Northern France football team

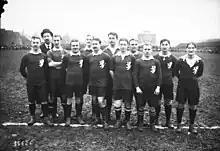
Lions of Flanders selection of 4 January 1914. From left to right: Charles Dujardin, Fernand Desrousseaux (coach), Henri Moigneu, Henri Lesur, Gabriel Hanot, Albert Eloy, Alphonse Six, Paul Chandelier, Maurice Gravelines, Raymond Dubly, Albert Parsys, Jean Ducret (captain).

Between 1912 and 1914, the team was presided by Jooris, coached by Fernand Desrousseaux, and captained by Jean Ducret. On All Saints' Day of 1913, two matches were organized at the same time by the main rival organizations, with the USFSA selection facing the amateurs' team of English Wanderers in Auteuil, while the LFA's selection of Paris faced the London League in Saint-Ouen, and this choice proves the acuteness of the rivalry between the federations. The English Wanderers was made up of several players who had played international matches for England amateur, some of which at the Olympic Games of 1908 and 1912, such as Albert Henry Bell, Frederick Chapman, and Henry Littlewort, and thus, the USFSA team logically lost 1–4, and on the following day, the English Wanderers defeated a Le Havre selection by a score of 5–0. Two months later, on 4 January 1914, the "Lions des Flandres" gained national recognition after its 3–0 victory against the LFA's Paris selection in Lille, thanks to goals from Henri Lesur, Alphonse Six, and Raymond Dubly. In the build-up for a match against Belgium on 25 January 1914, France played a warm-up game against a selection of the foreigner players in Paris, which included both 7 "Liguists" (LFA) and 4 "Unionists" (USFSA), being made-up of 6 Swiss, 3 British, 1 Hungarian, and a Franco-Italian; it ended in a goalless draw.